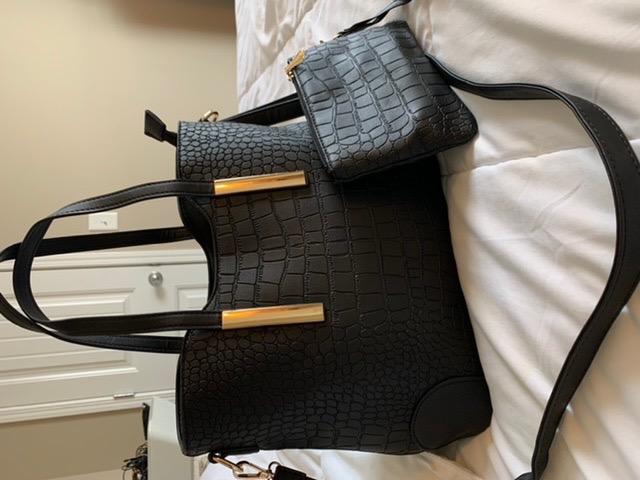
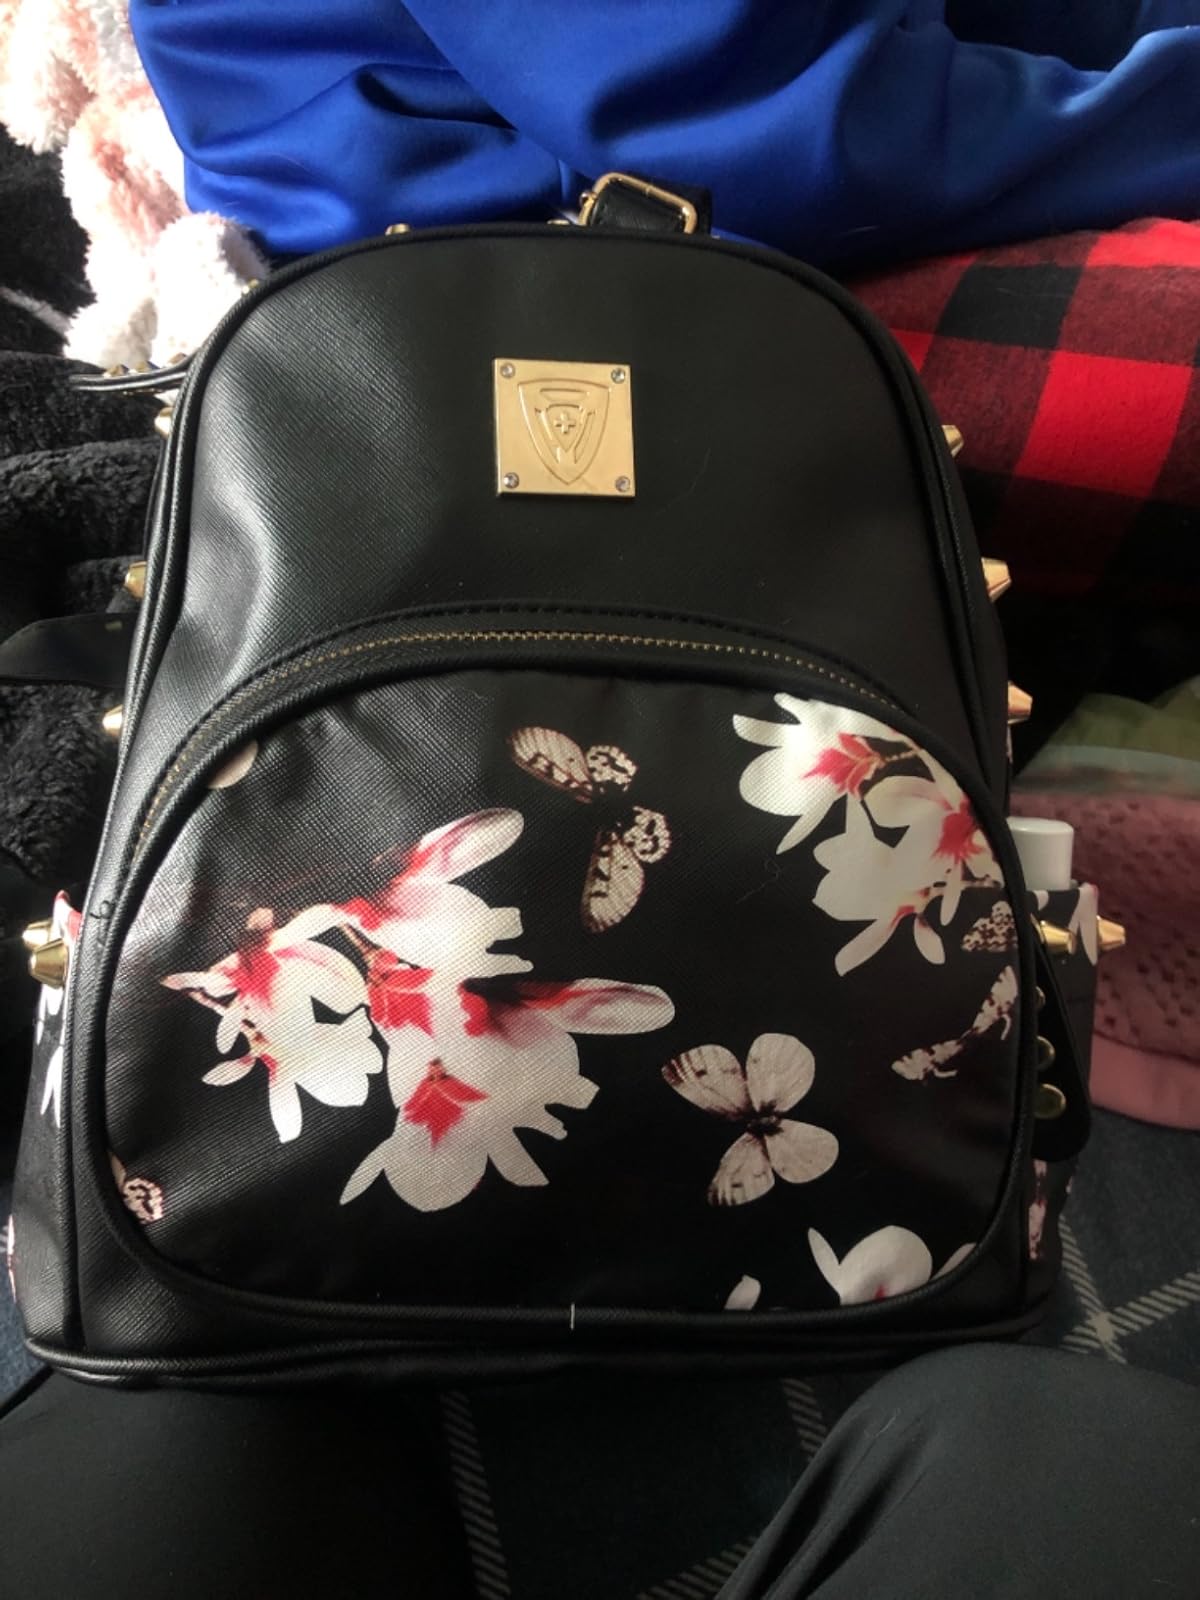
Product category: accessories_handbag
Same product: no